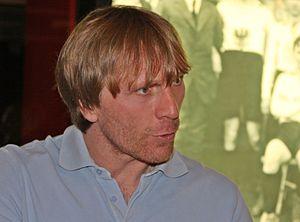
Ansgar Brinkmann, né le 5 juillet 1969 à Vechta, est un joueur de football allemand.